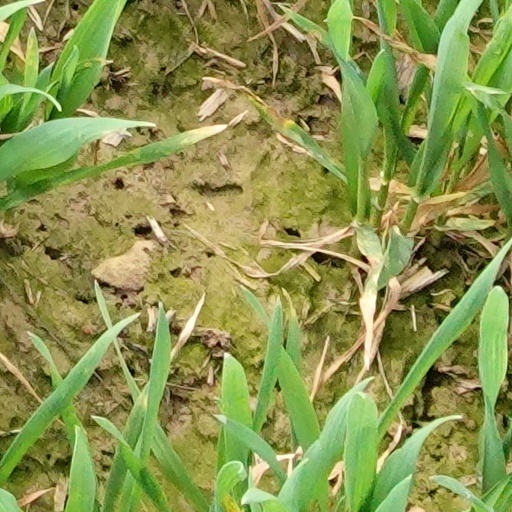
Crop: wheat